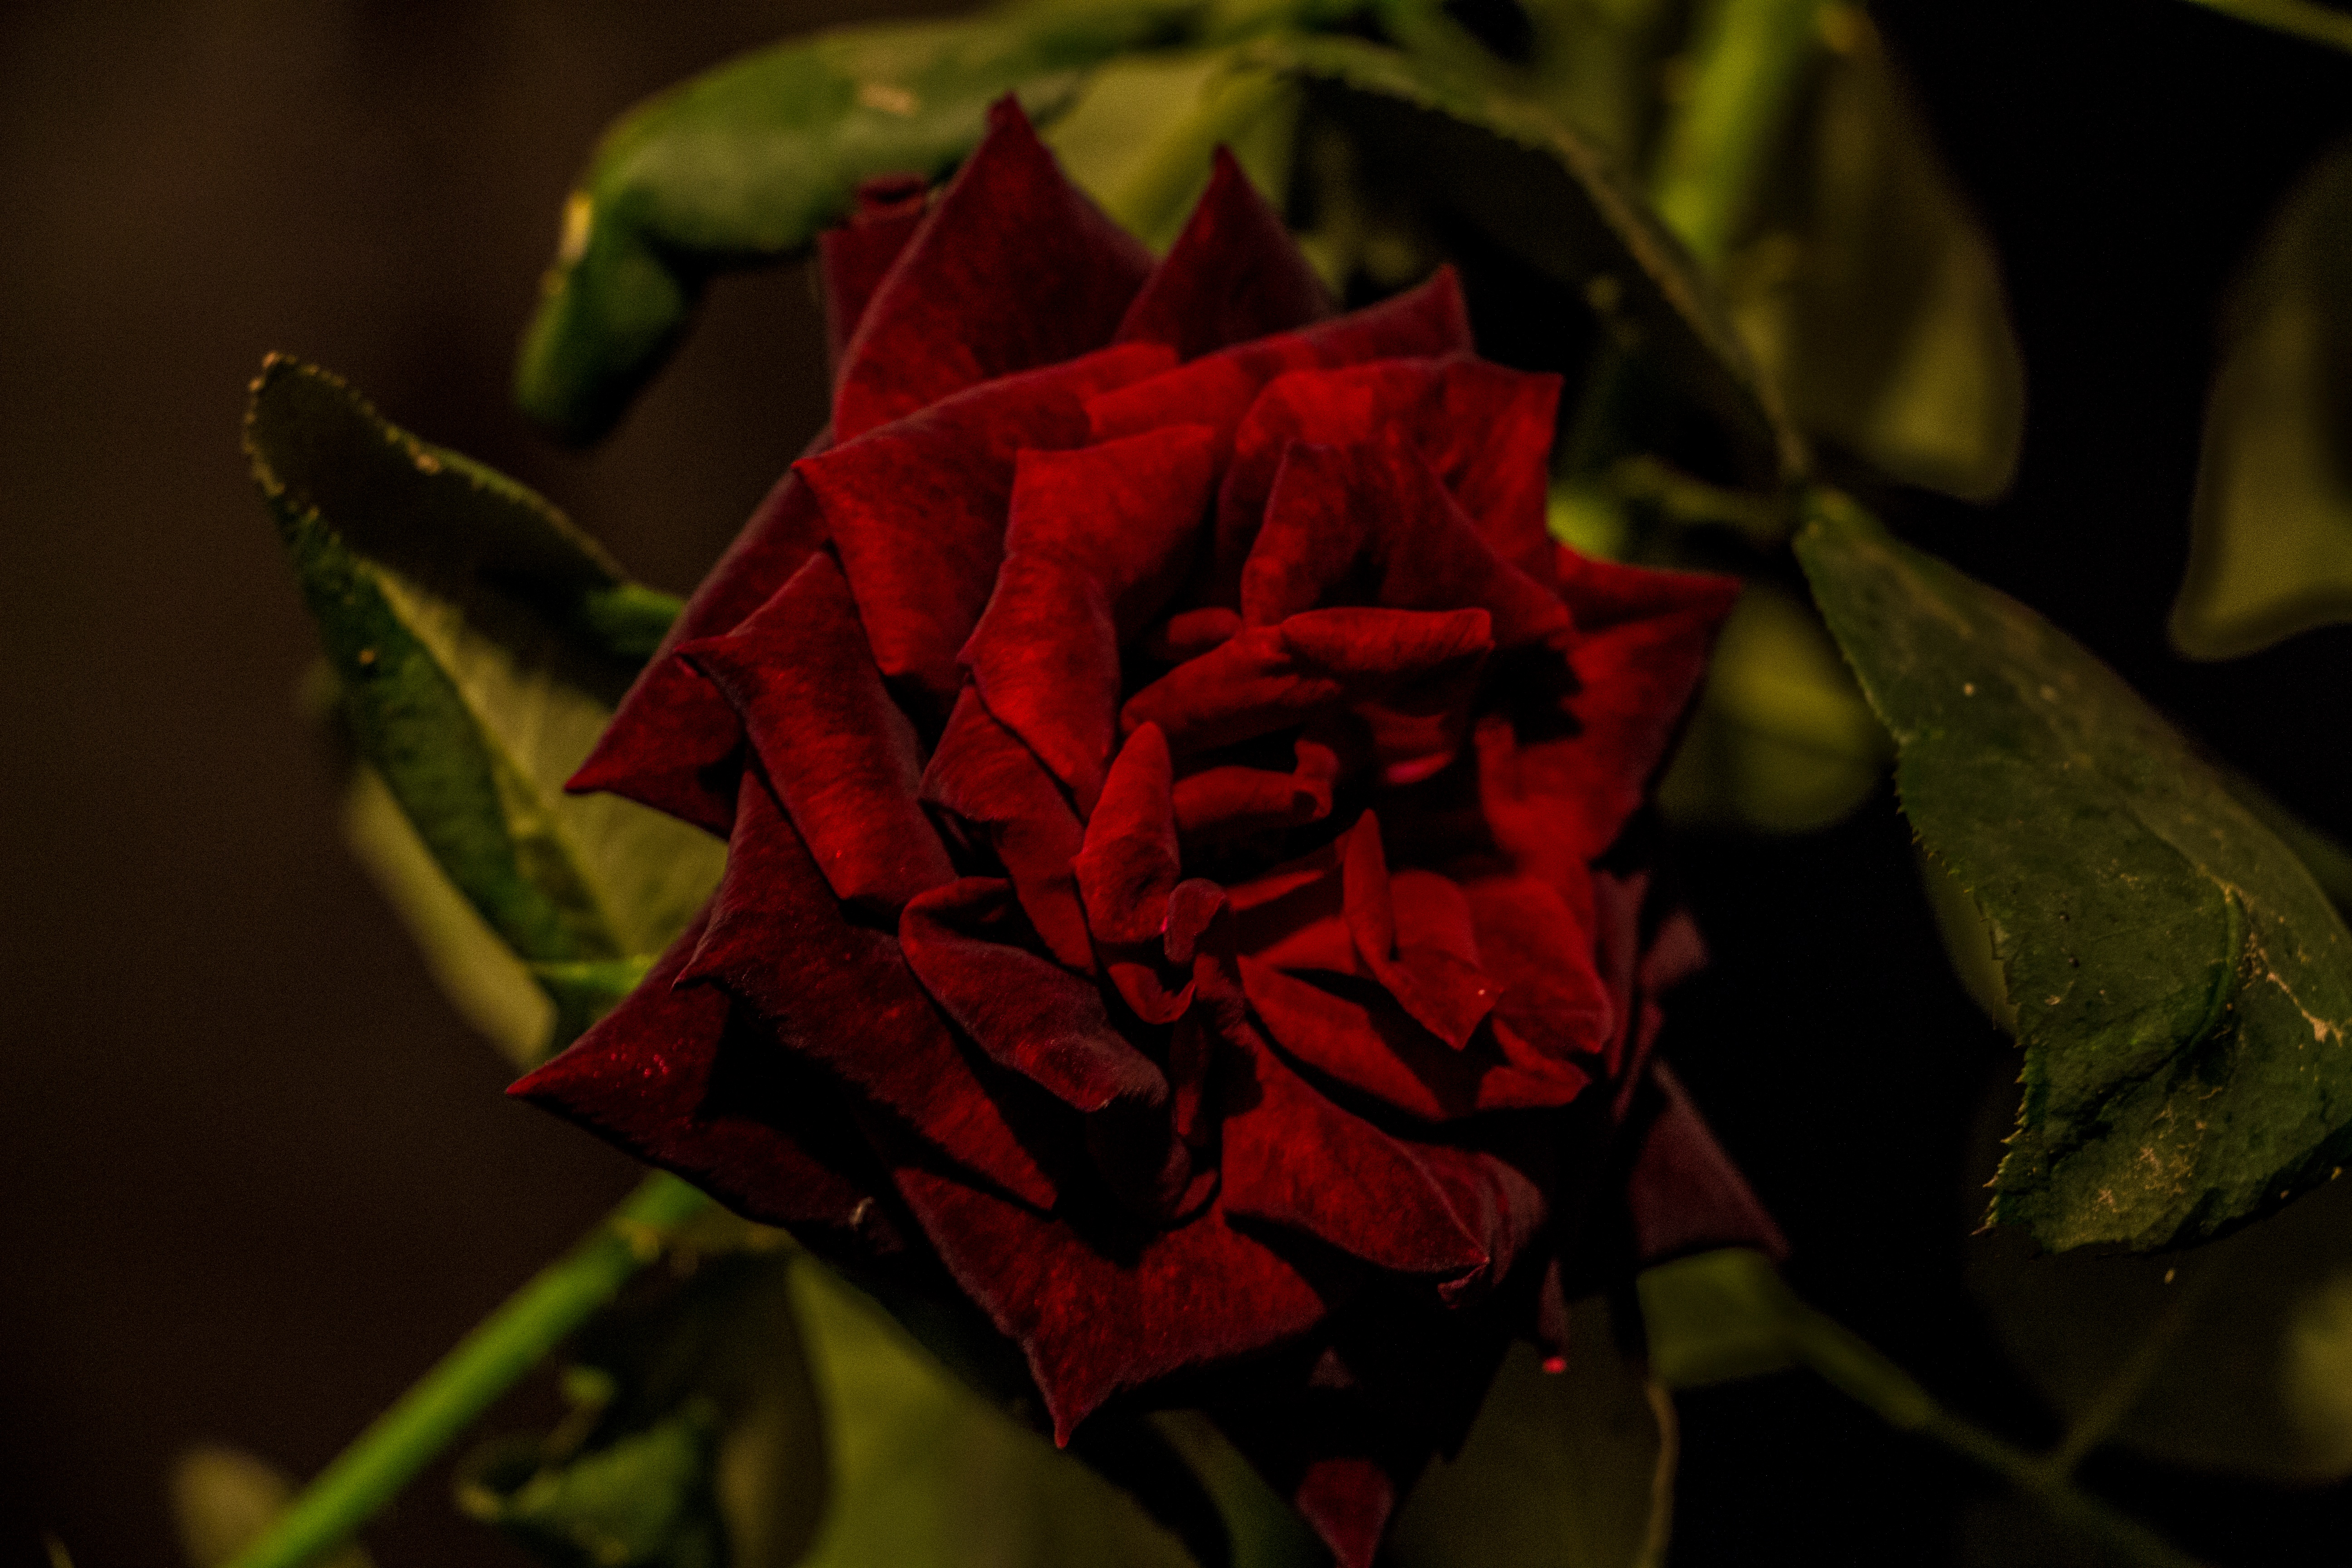
plant, photography, leaf, flower, petal, rose, green, red, color, botany, flora, close up, macro photography, flowering plant, garden roses, rose family, plant stem, land plant